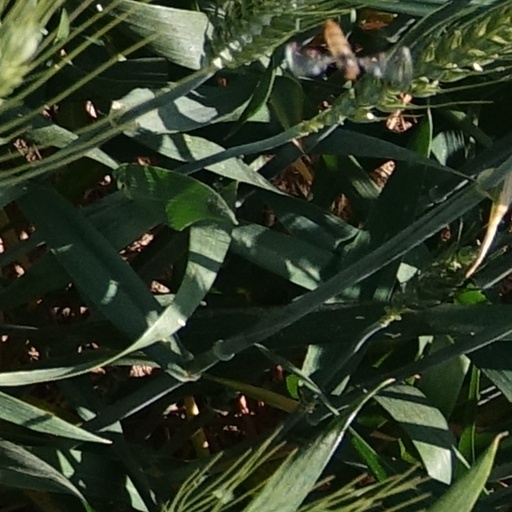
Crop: wheat